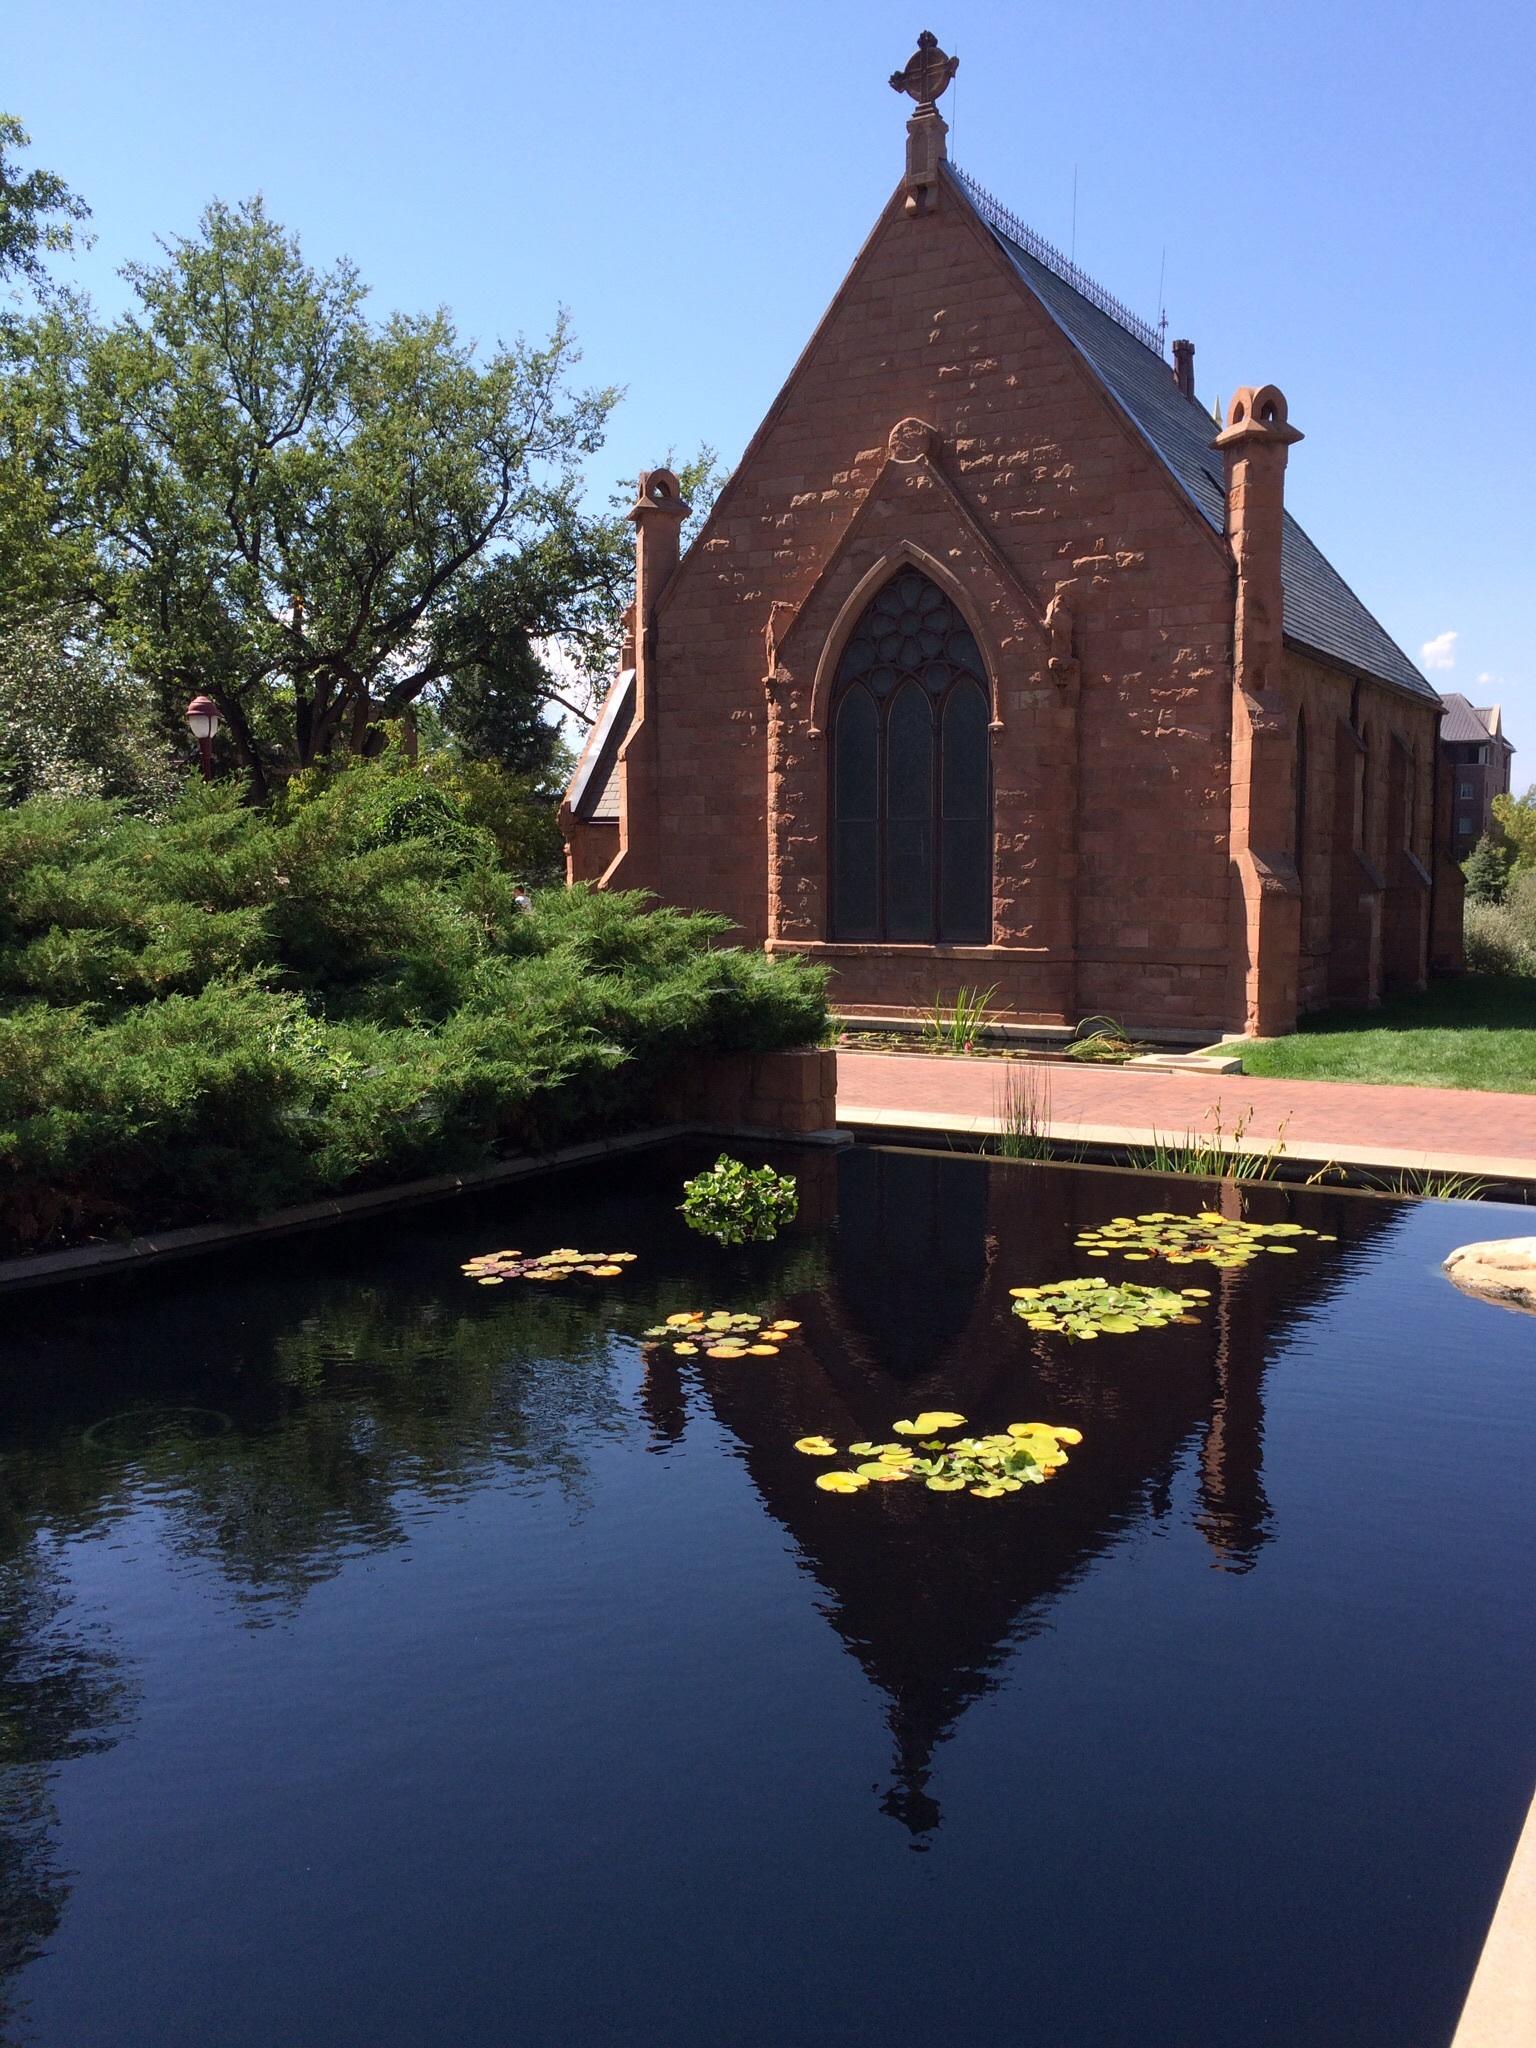
house, building, pond, reflection, church, chapel, waterway, place of worship, estate